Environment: real
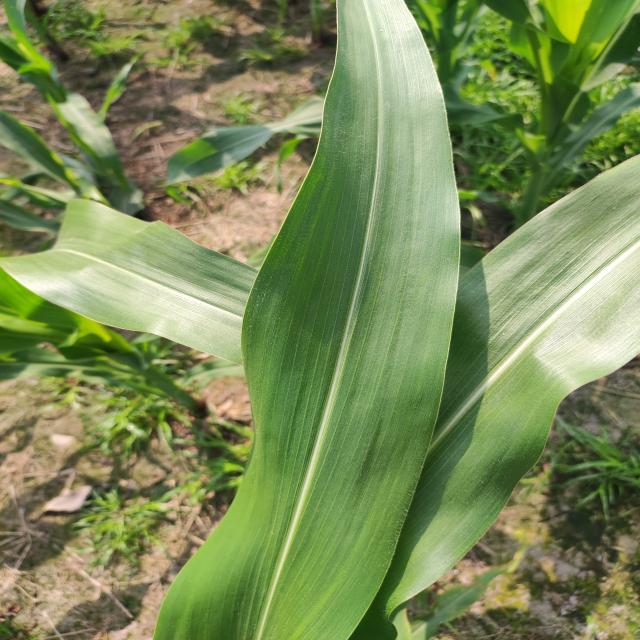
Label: healthy